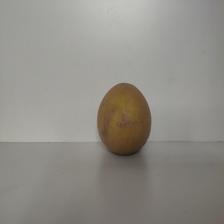
Size: Large